Ian Hogbin

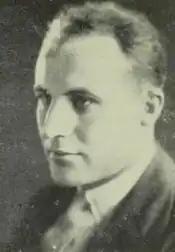
Ian Hogbin

Dr Herbert Ian Priestley Hogbin (17 December 1904 – 2 August 1989) was a British-born Australian anthropologist. He conducted field work in the Solomon Islands and New Guinea.